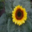
Label: sunflower